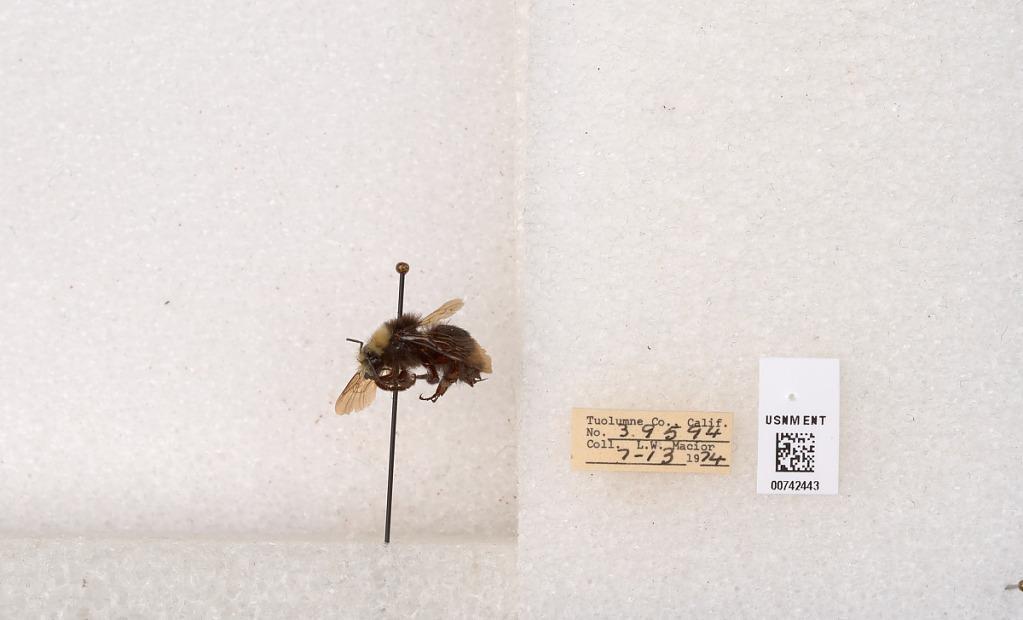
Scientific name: Bombus (Pyrobombus) vosnesenskii Radoszkowski
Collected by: L. Macior
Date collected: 1974-7-13
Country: United States
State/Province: California
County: Tuolumne
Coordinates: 37.9712, -120.228